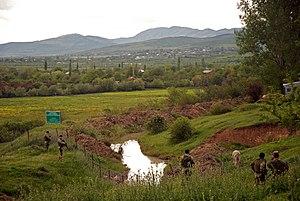
Cet article concerne l'année 2020 en Géorgie.